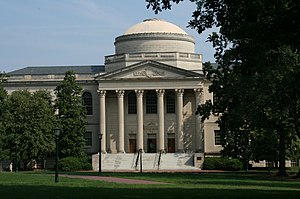
Public Ivy / Galleri
Public Ivy er en gruppe offentlige universiteter i USA, hvor studieoplevelsen og den faglige kvalitet er på højde med Ivy League-universitetene, men hvor studiegebyret er betragteligt lavere. Normalt har disse universiteter betaling på 5-10.000 US dollar, mod et niveau på 30-35.000 dollar ved universiteterne, som tilhører Ivy league.